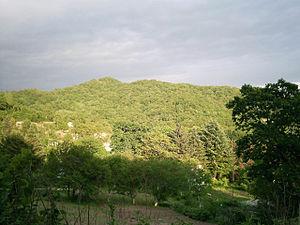
Zapovednik est le terme employé pour décrire, dans les anciennes républiques soviétiques, les aires naturelles protégées, avec pour objectif de les conserver « éternellement vierges ». Il s’agit du plus haut degré de protection environnementale et concerne des zones strictement protégées et dont l’accès au public est restreint.